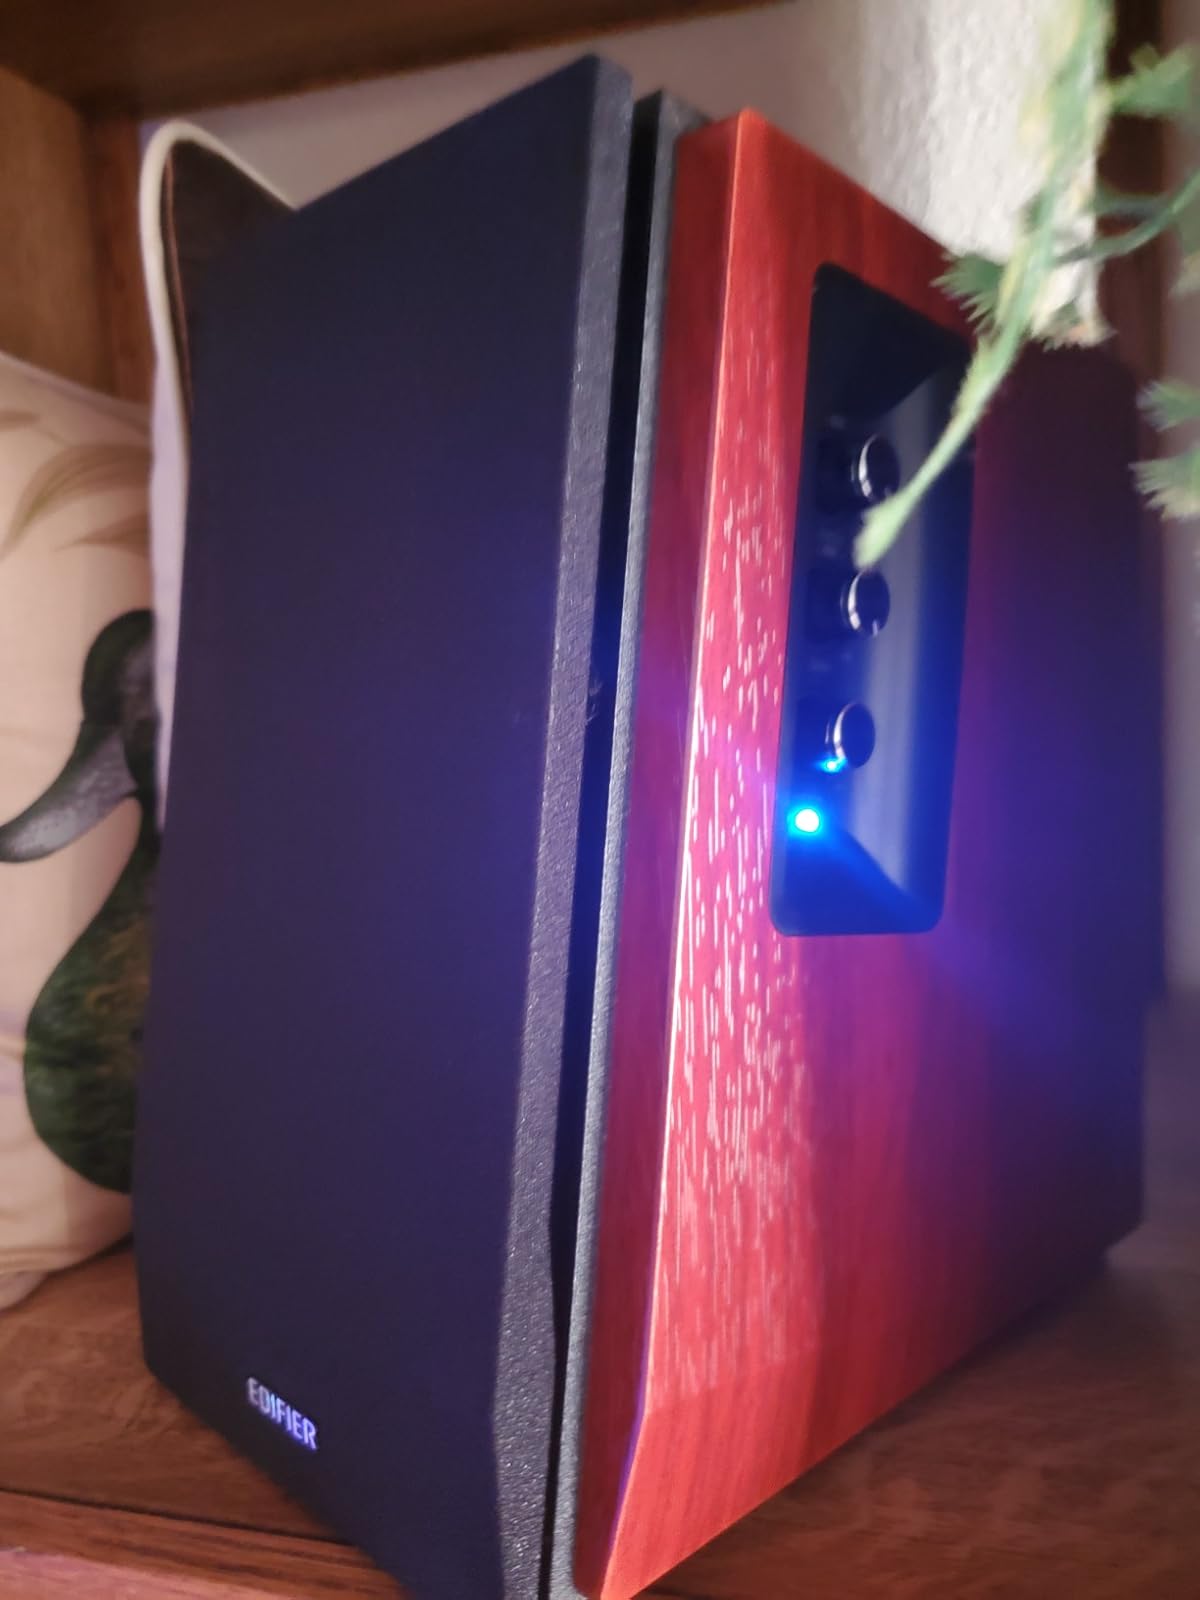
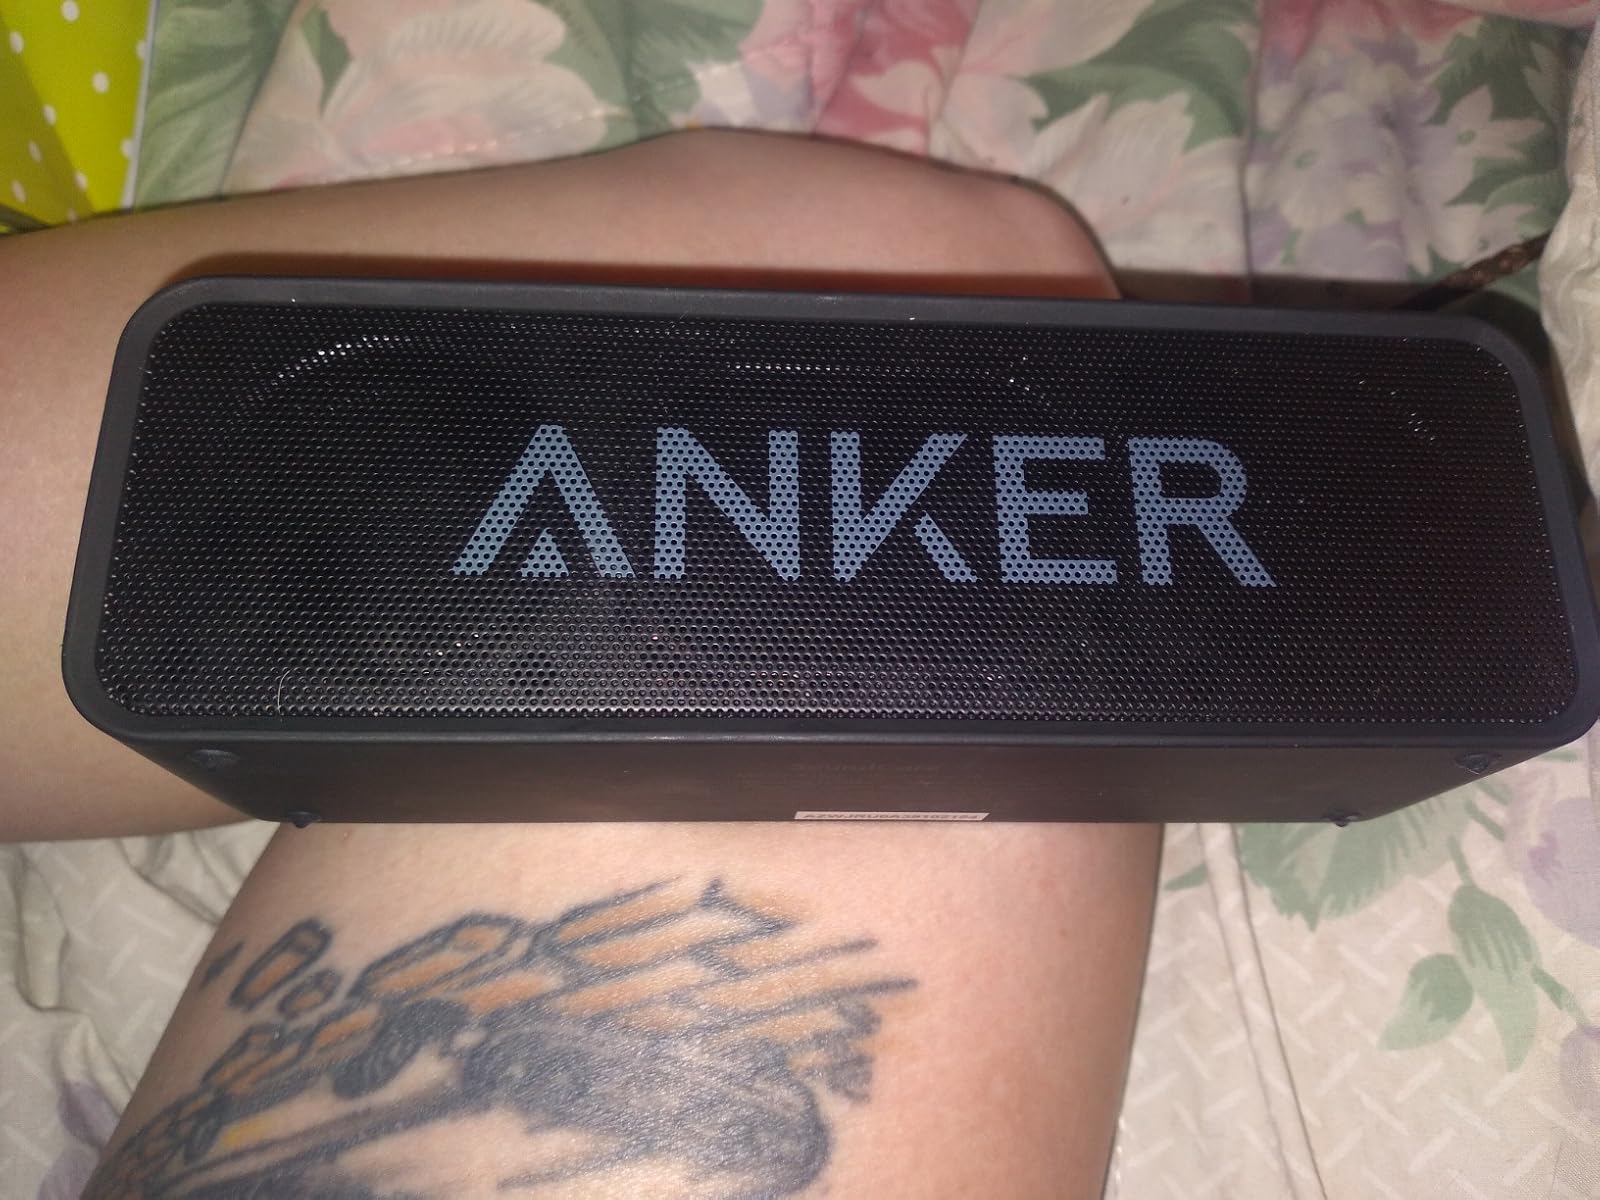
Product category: speaker
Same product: no